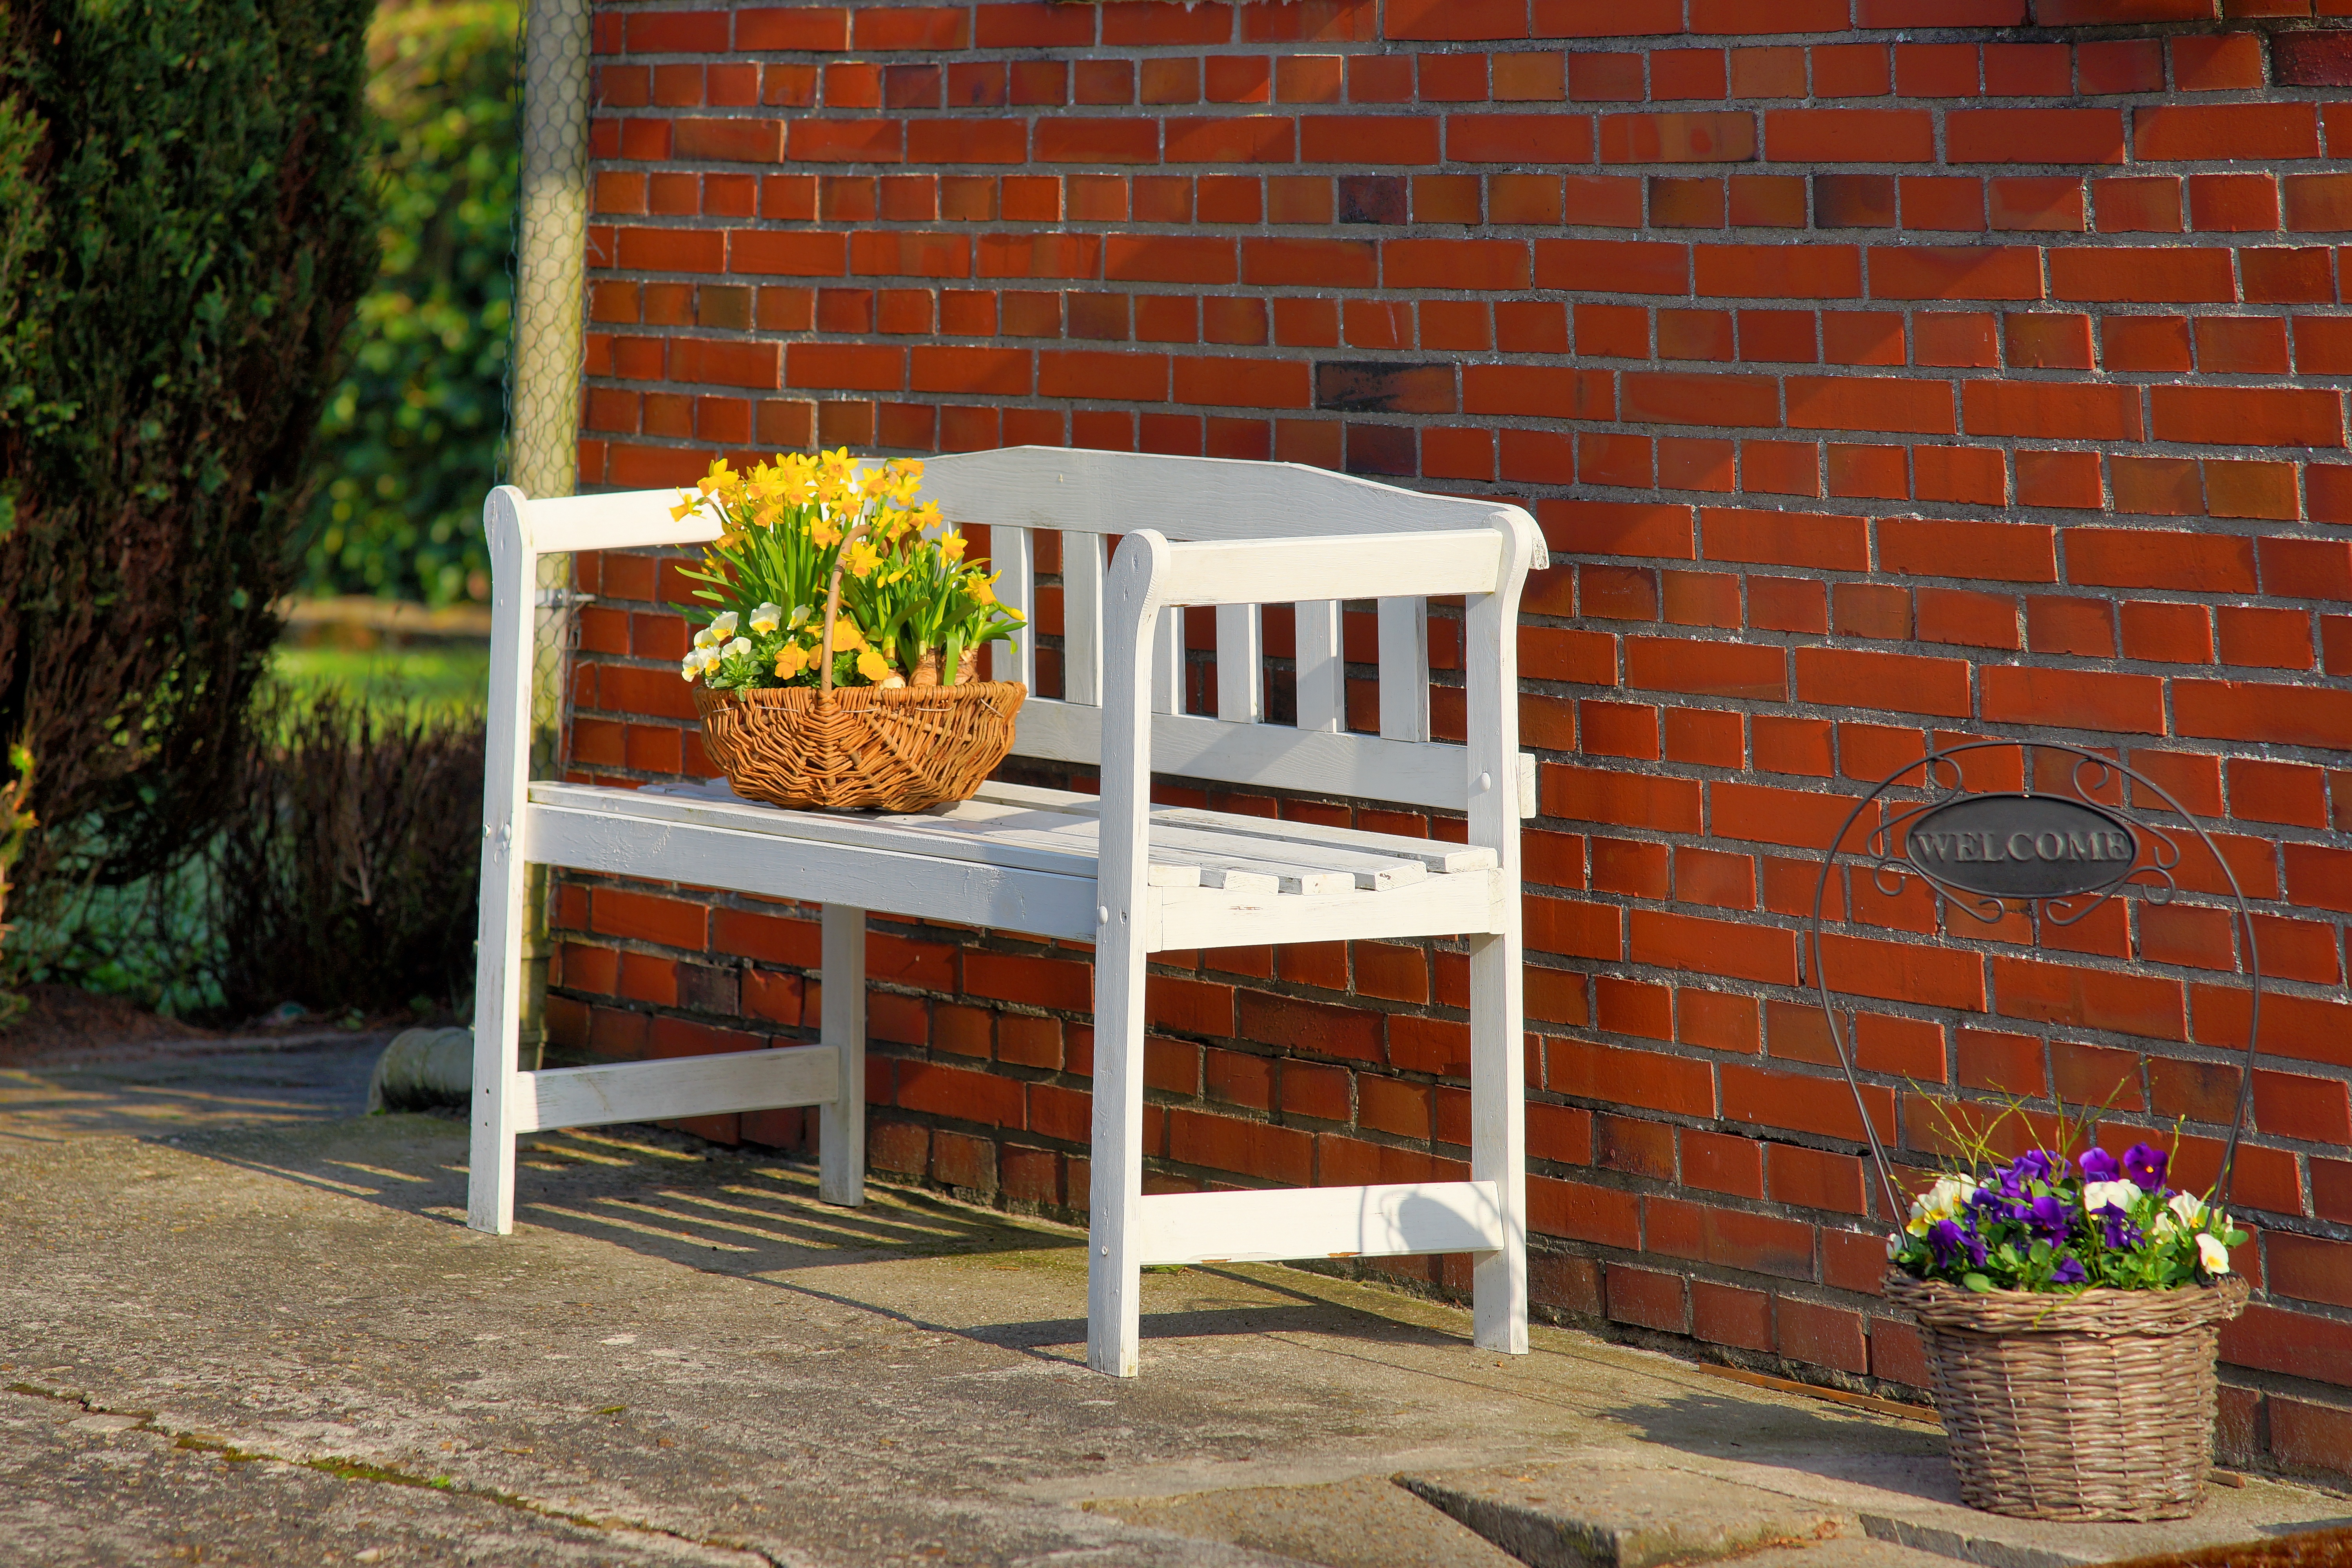
wood, building, home, wall, shed, porch, spring, cottage, backyard, cozy, furniture, brick, illuminated, bank, daffodils, beautiful, yard, eye catcher, inviting, home front, house facade, front side, easter decor, outdoor structure, vorostern